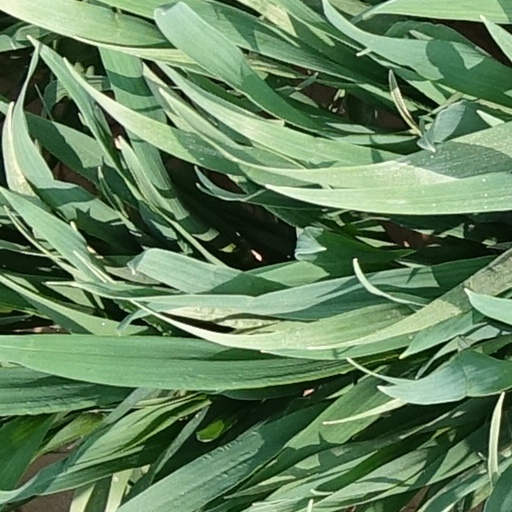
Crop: wheat